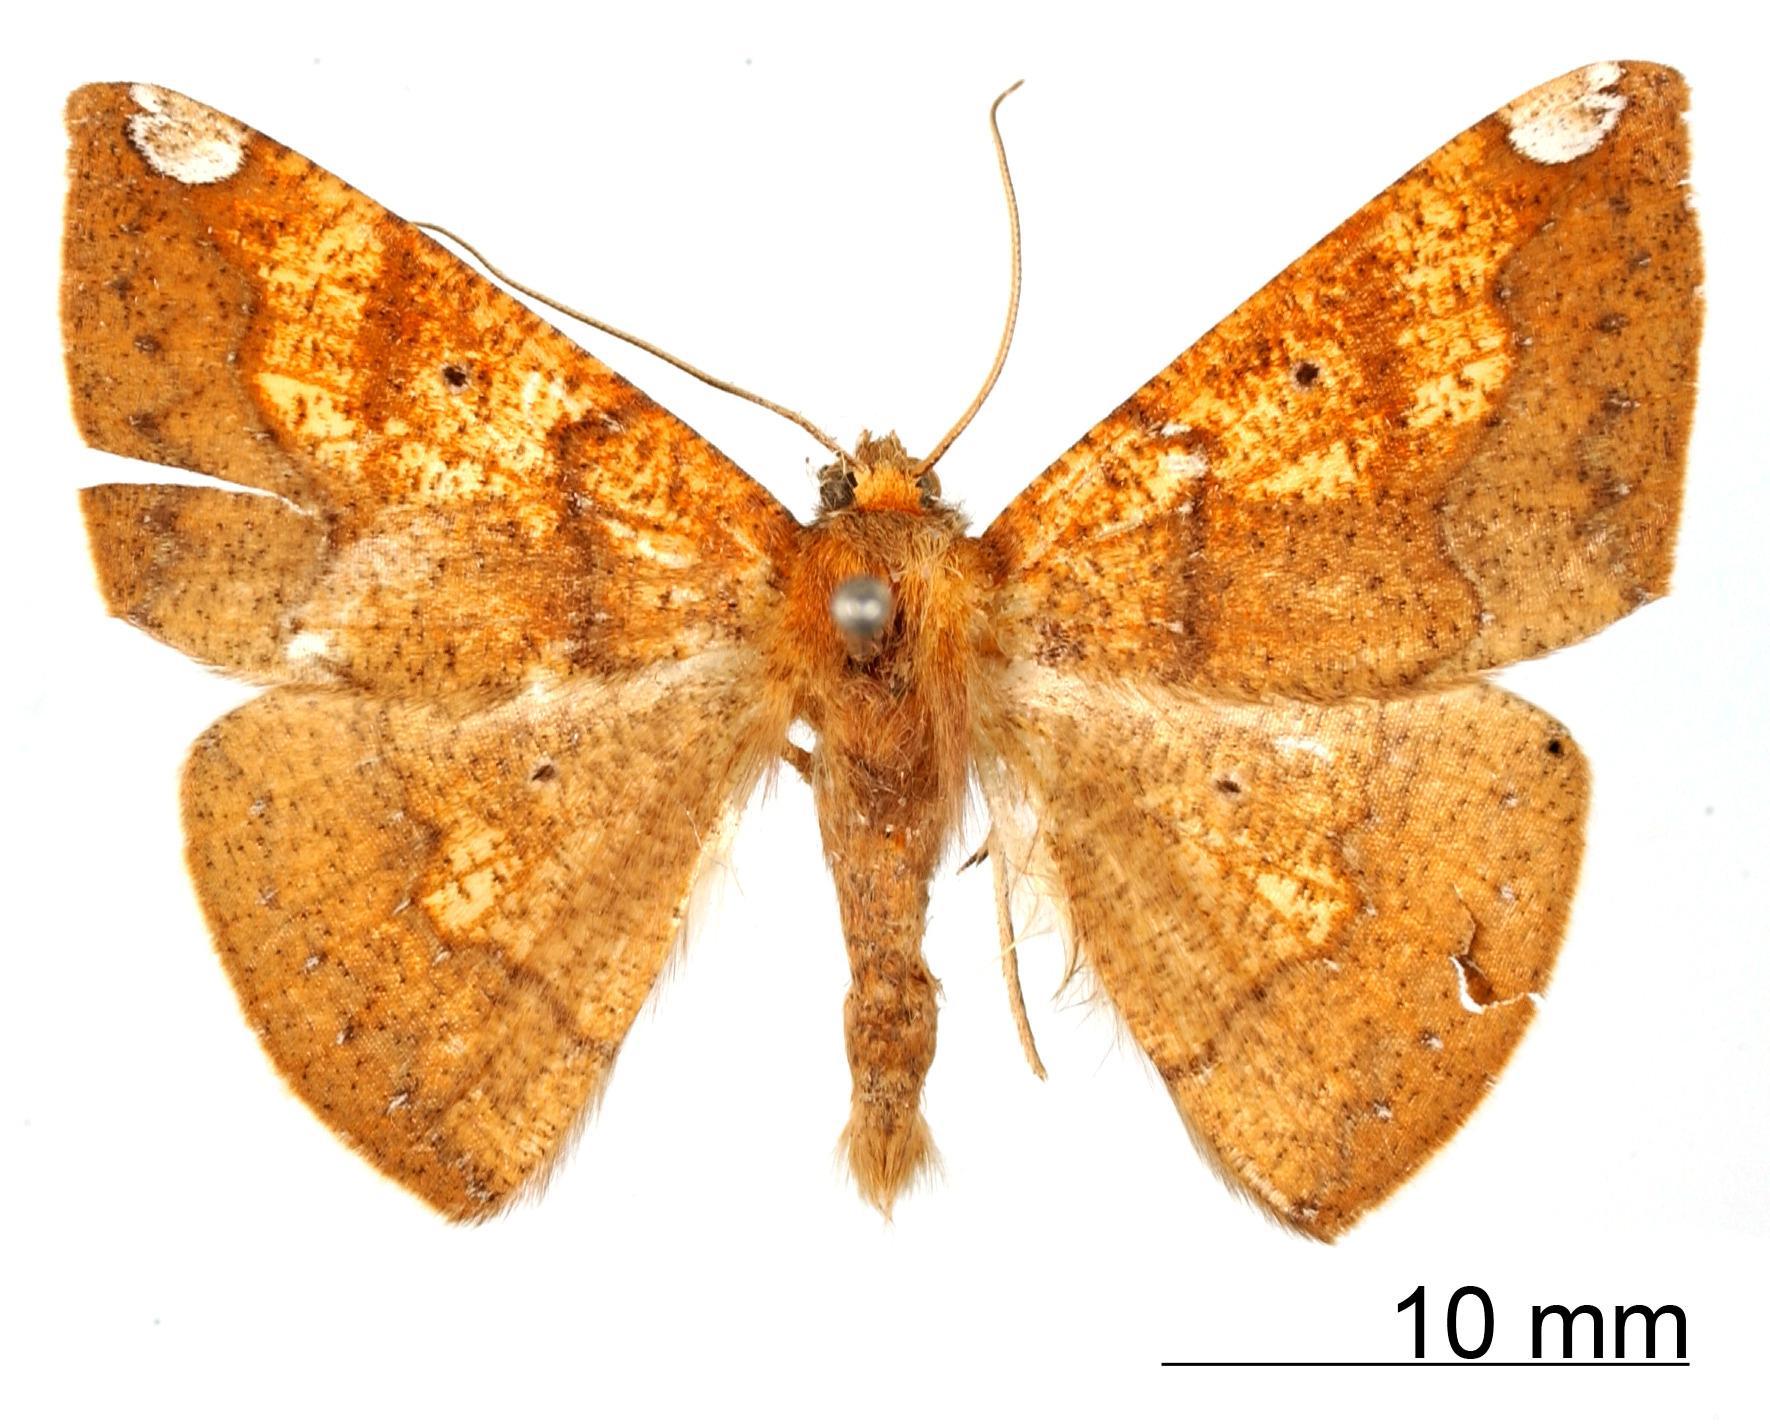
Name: Acrosemia tigrata
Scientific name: Acrosemia tigrata Schaus, 1901
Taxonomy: Animalia, Arthropoda, Insecta, Lepidoptera, Geometridae, Ennominae
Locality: Jalapa, Mexico, Mexico